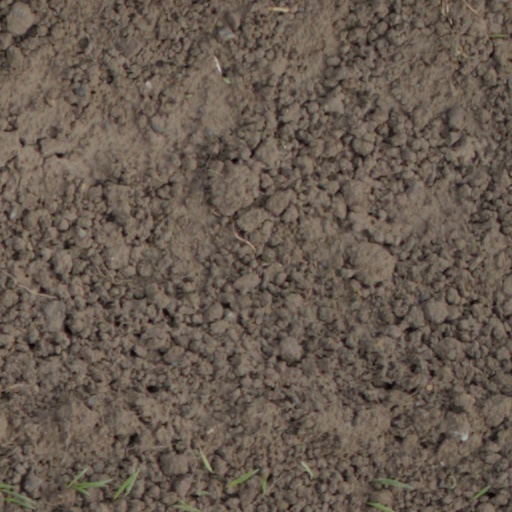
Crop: wheat